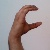
The image shows a hand gesture representing the letter 'C' in Indian Sign Language.